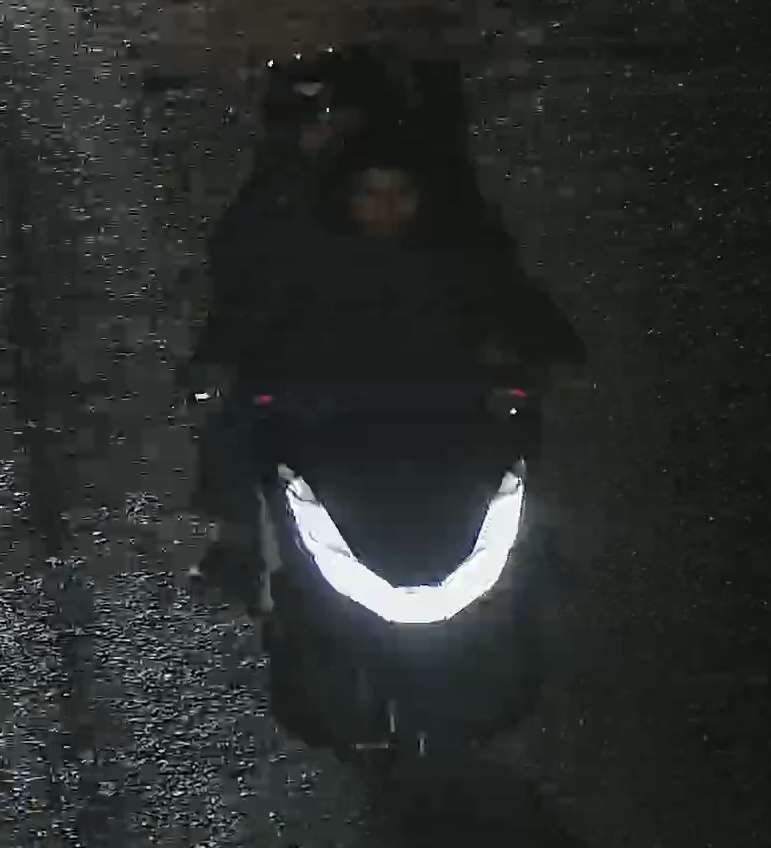
person-with-helmet: 2
person-without-helmet: 0